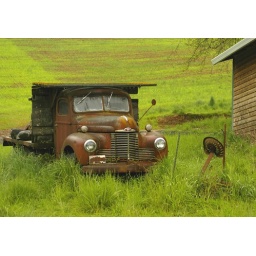
This rusting farm truck sits in a farm field near Mountaindale,Or. The tires are flat, so it hasn't moved in years.